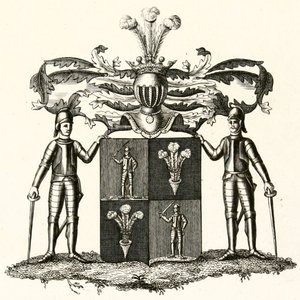
Armorial général de la noblesse de l'Empire russe, en russe Общий Гербовник дворянских родов Всероссийской Империи.